Vindefontaine

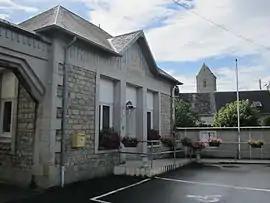
Town hall and Saint-Martin church

Vindefontaine is a former commune in the Manche department in Normandy in north-western France. On 1 January 2016, it was merged into the commune of Picauville.